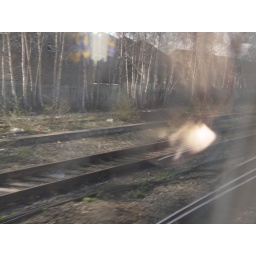
Al in train window